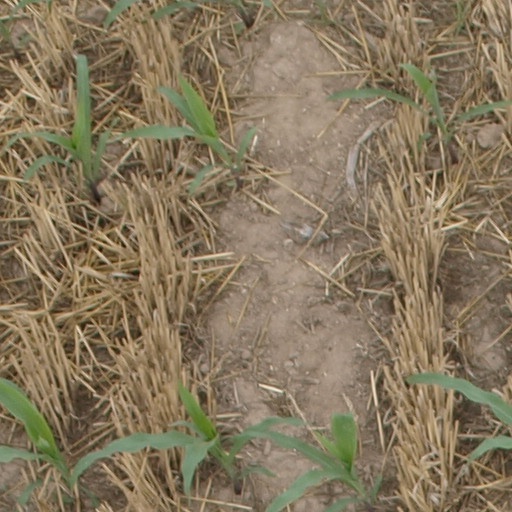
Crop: maize; corn